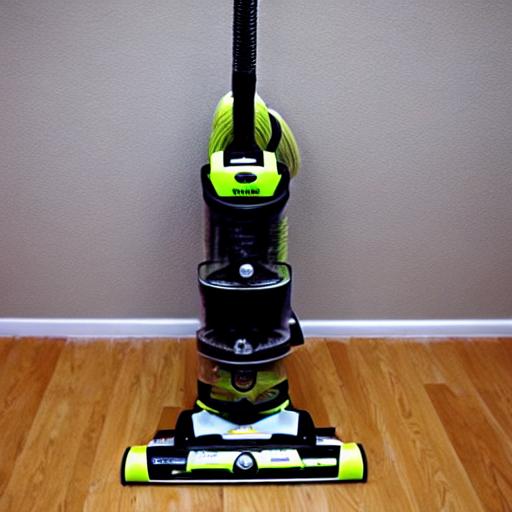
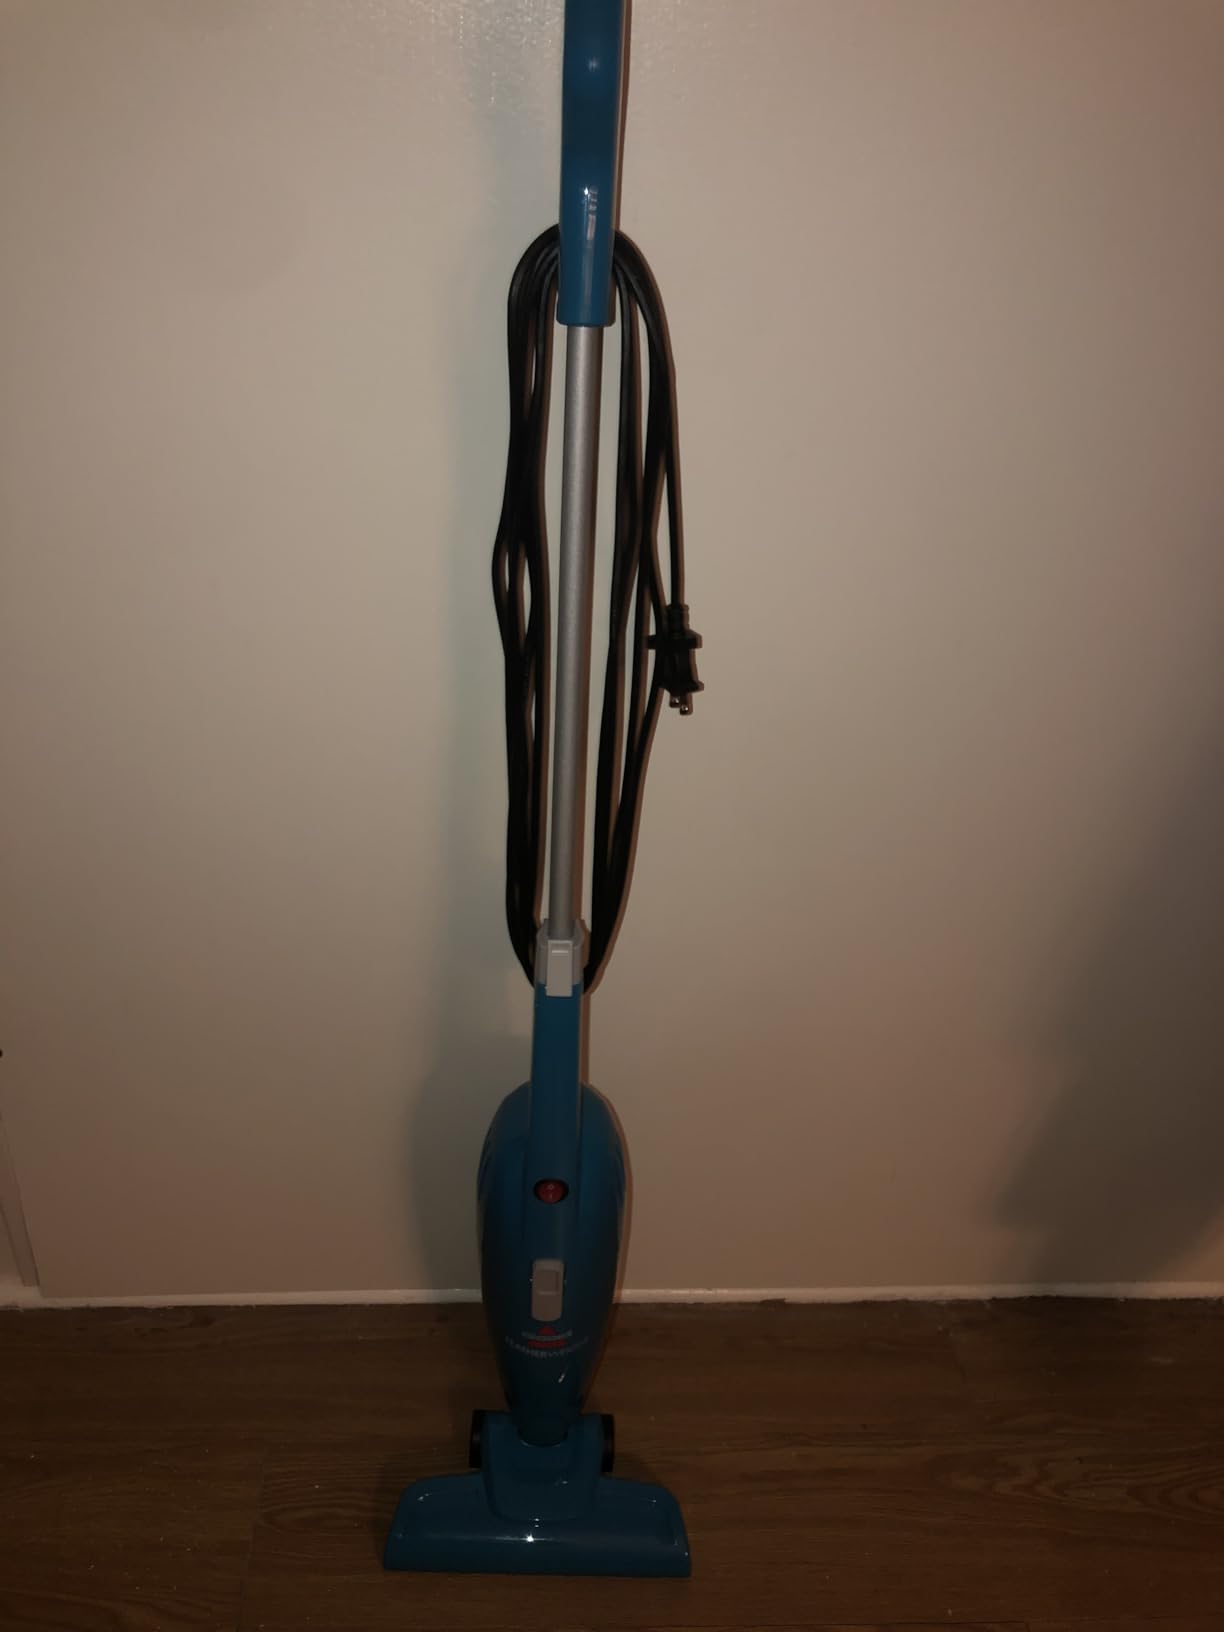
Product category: items_vacuum
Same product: no